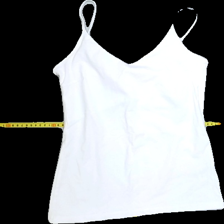
View: front
Type: Tank top
Category: Ladies
Brand: Lager 157
Colors: White
Material: 95%cotton 5%elastane
Pattern: Plain
Cut: V-collar, Regular
Size: L
Season: All
Trend: No trend
Stains: Yes
Price range: <50
Recommended usage: Export